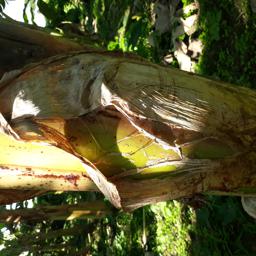
Label: PSEUDOSTEM WEEVIL